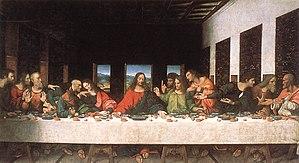
La liste des biens classés de la Communauté flamande de Belgique est une liste de biens culturels mobiliers classés situés Région flamande.
L'abbaye de Tongerlo est une abbaye prémontrée située sur la commune de Westerlo, dans la province d'Anvers, en Belgique. Elle fut fondée en 1128 en l'honneur de la bienheureuse Vierge Marie par des Prémontrés venus de l’abbaye Saint-Michel d'Anvers. La fondation était mixte, une abbaye de chanoinesses norbertines étant fondée en parallèle, laquelle disparaîtra au XIIIᵉ siècle.